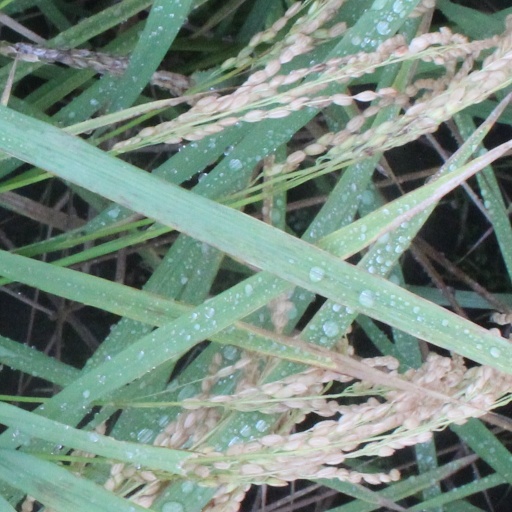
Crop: rice